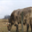
Label: cattle